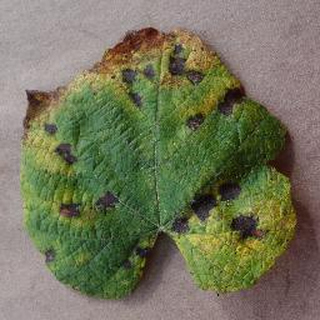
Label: grape_leaf_blight